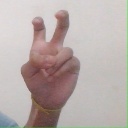
अक्षर: ई